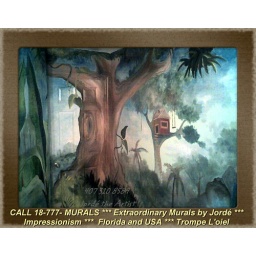
fantasy tree house framed by Jorde jpg